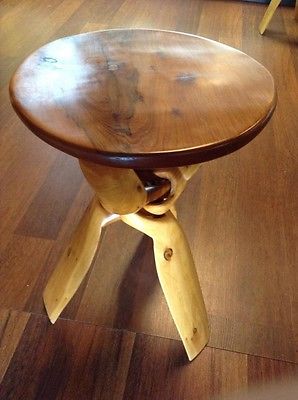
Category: table